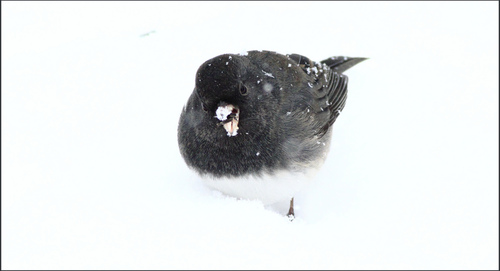
this small bird is mostly black with white underneath it.
bird has black body feathers, black breast feather, and black beaka small black and white bird with a small bill and a brown eye ringa small bird with orange beak, grey breast, crown and plumage, with a solid white underbelly.
this bird is black with white on its stomach and has a very short beak.
a small black bird with a white breast and short pointed beak.
this fat bird is half black and half white.
this bird has a white belly and dark gray top and sides.
this black bird has a white belly and a straight bill
this bird has a small pointed bill, with a black breast.
Species: Dark Eyed Junco